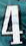
Number: 4